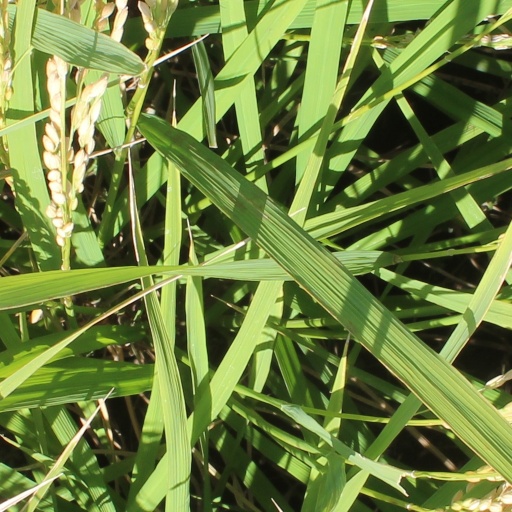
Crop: rice